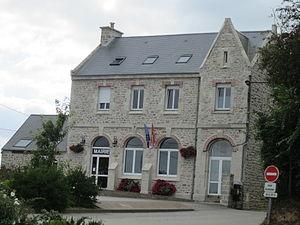
fr:Gonneville
Gonneville est une ancienne commune française, située dans le département de la Manche en région Normandie, devenue le 1ᵉʳ janvier 2016 une commune déléguée au sein de la commune nouvelle de Gonneville-Le Theil. Ce statut est supprimé lors du renouvellement du conseil municipal en 2020.